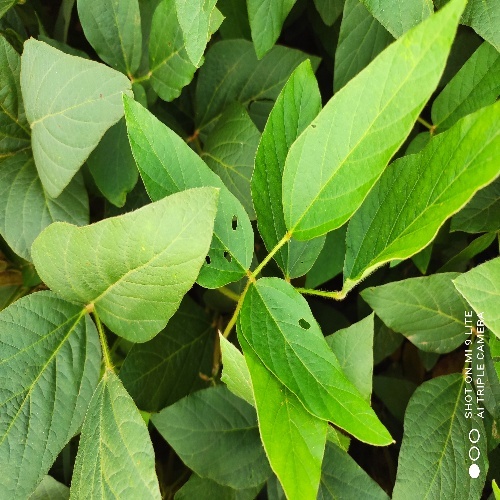
Label: Diabrotica_speciosa